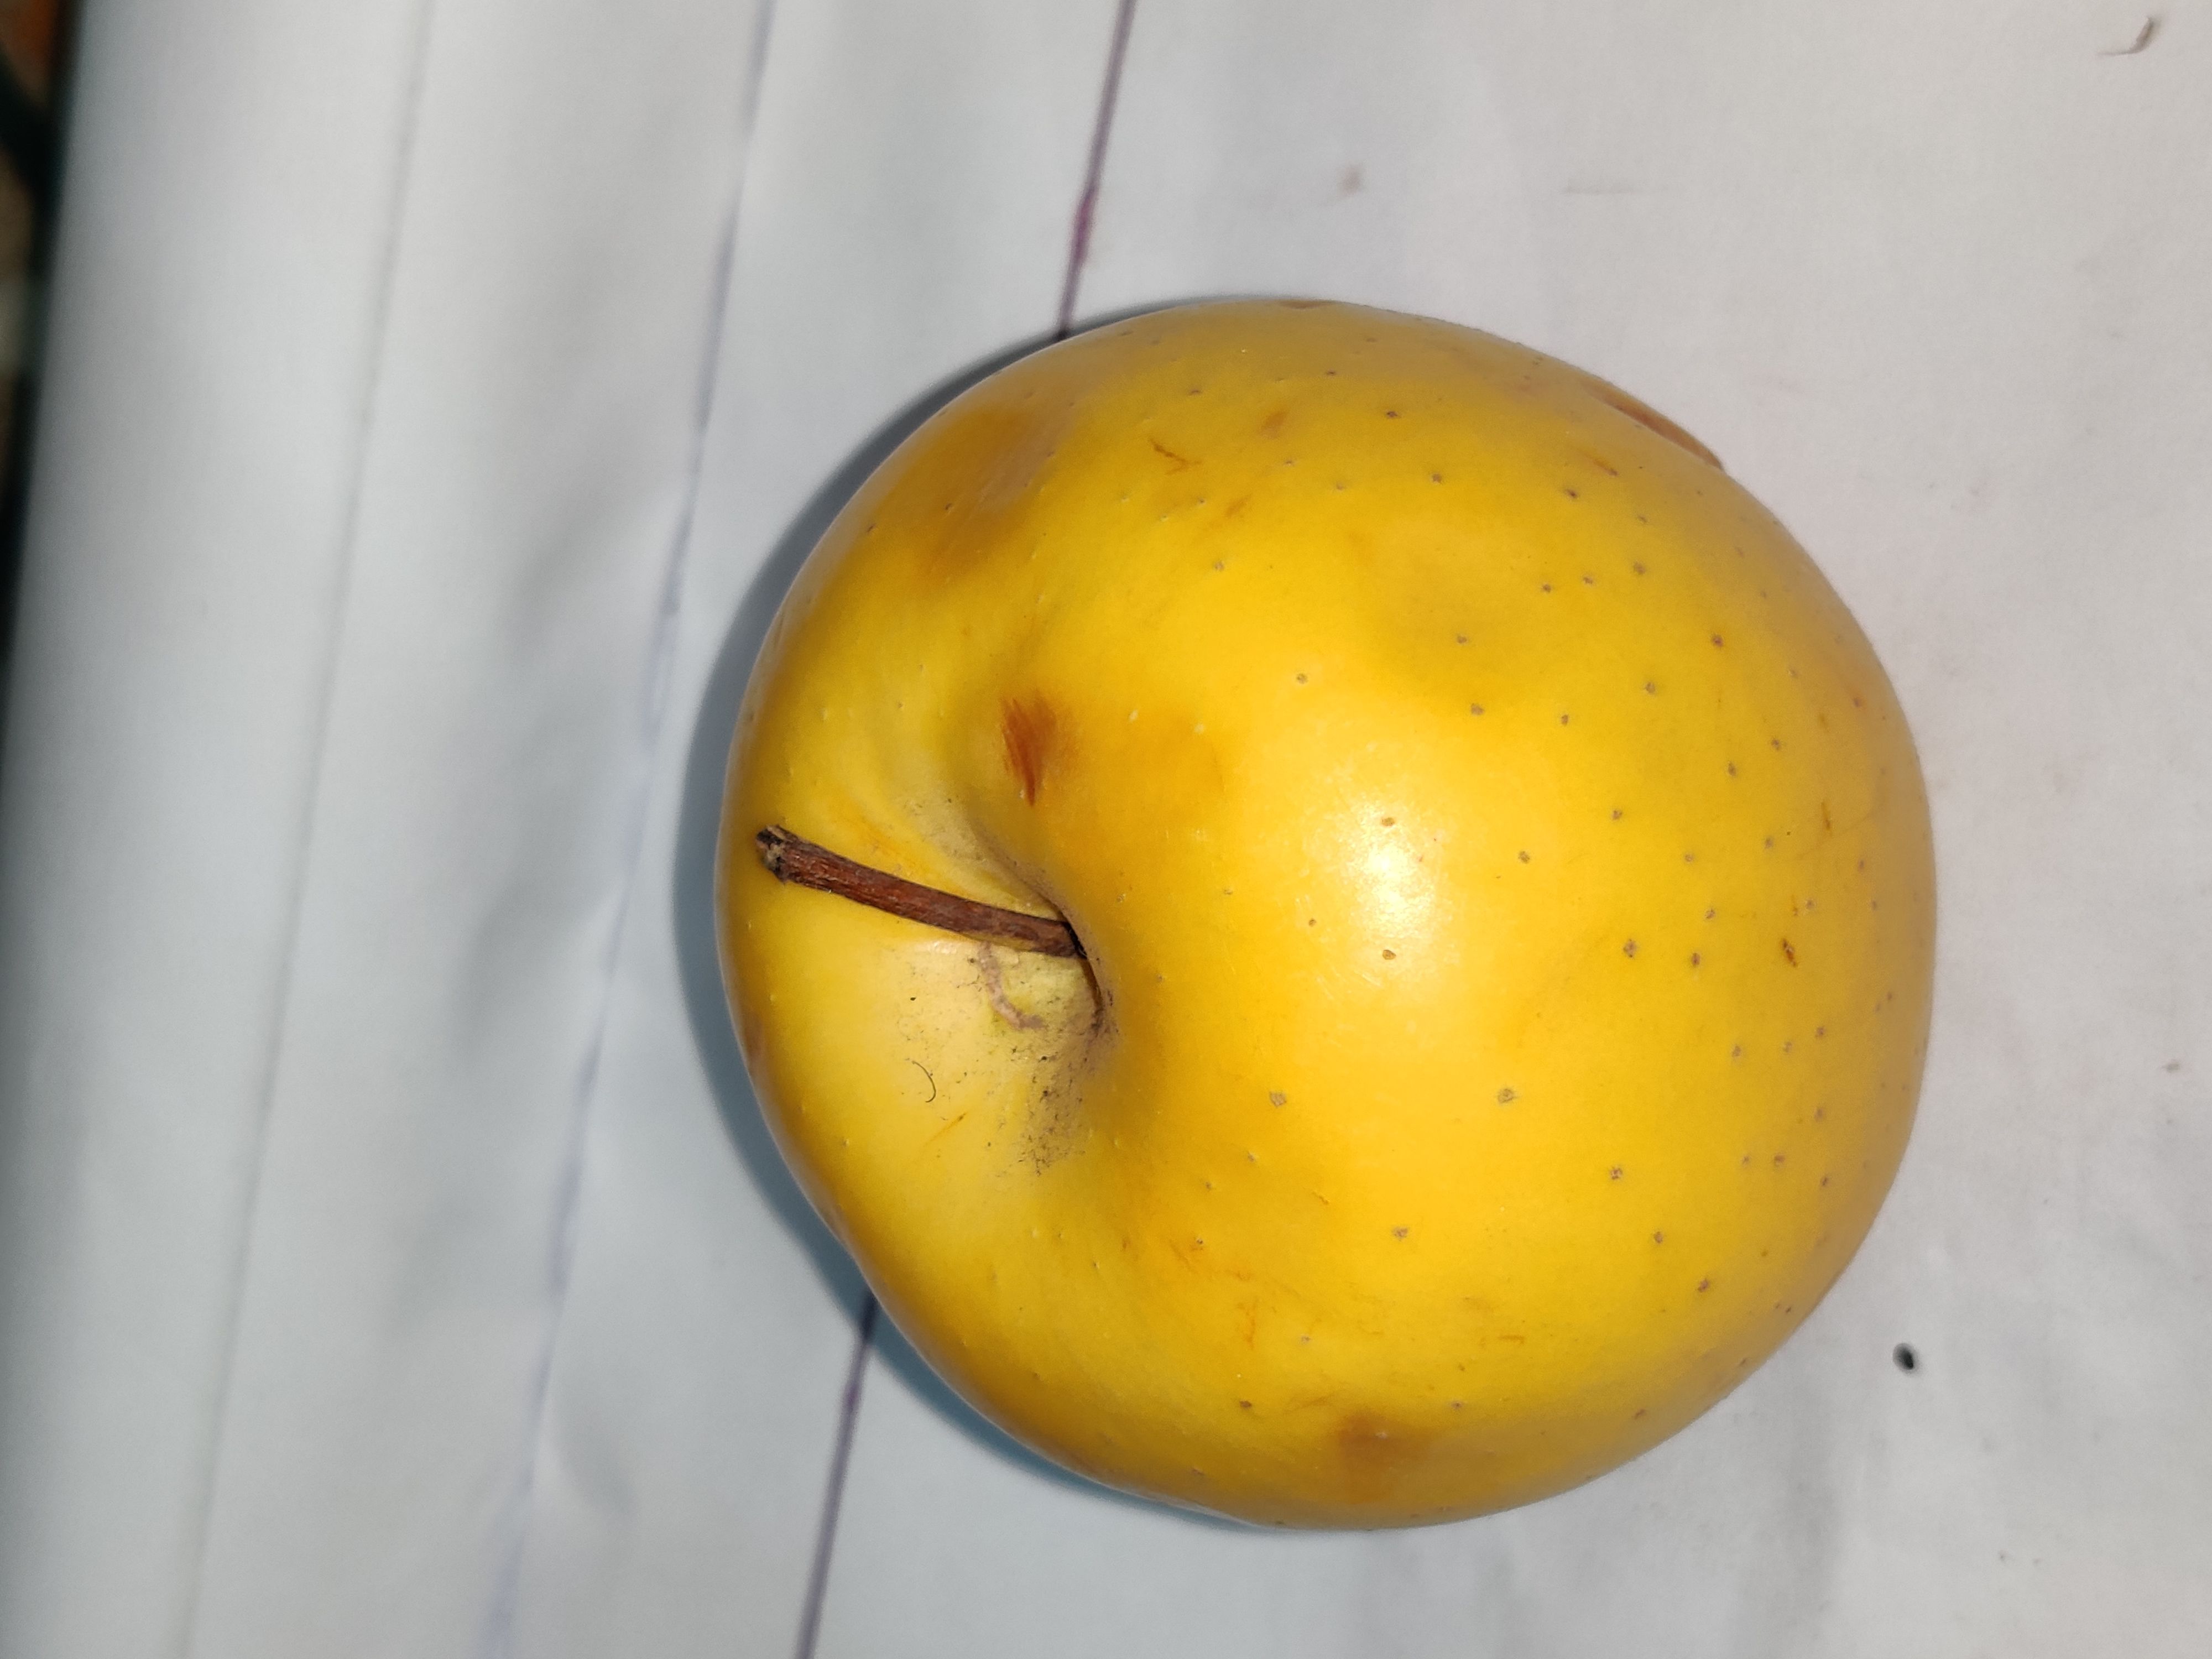
Fruit: apple
Grade: 2nd-grade